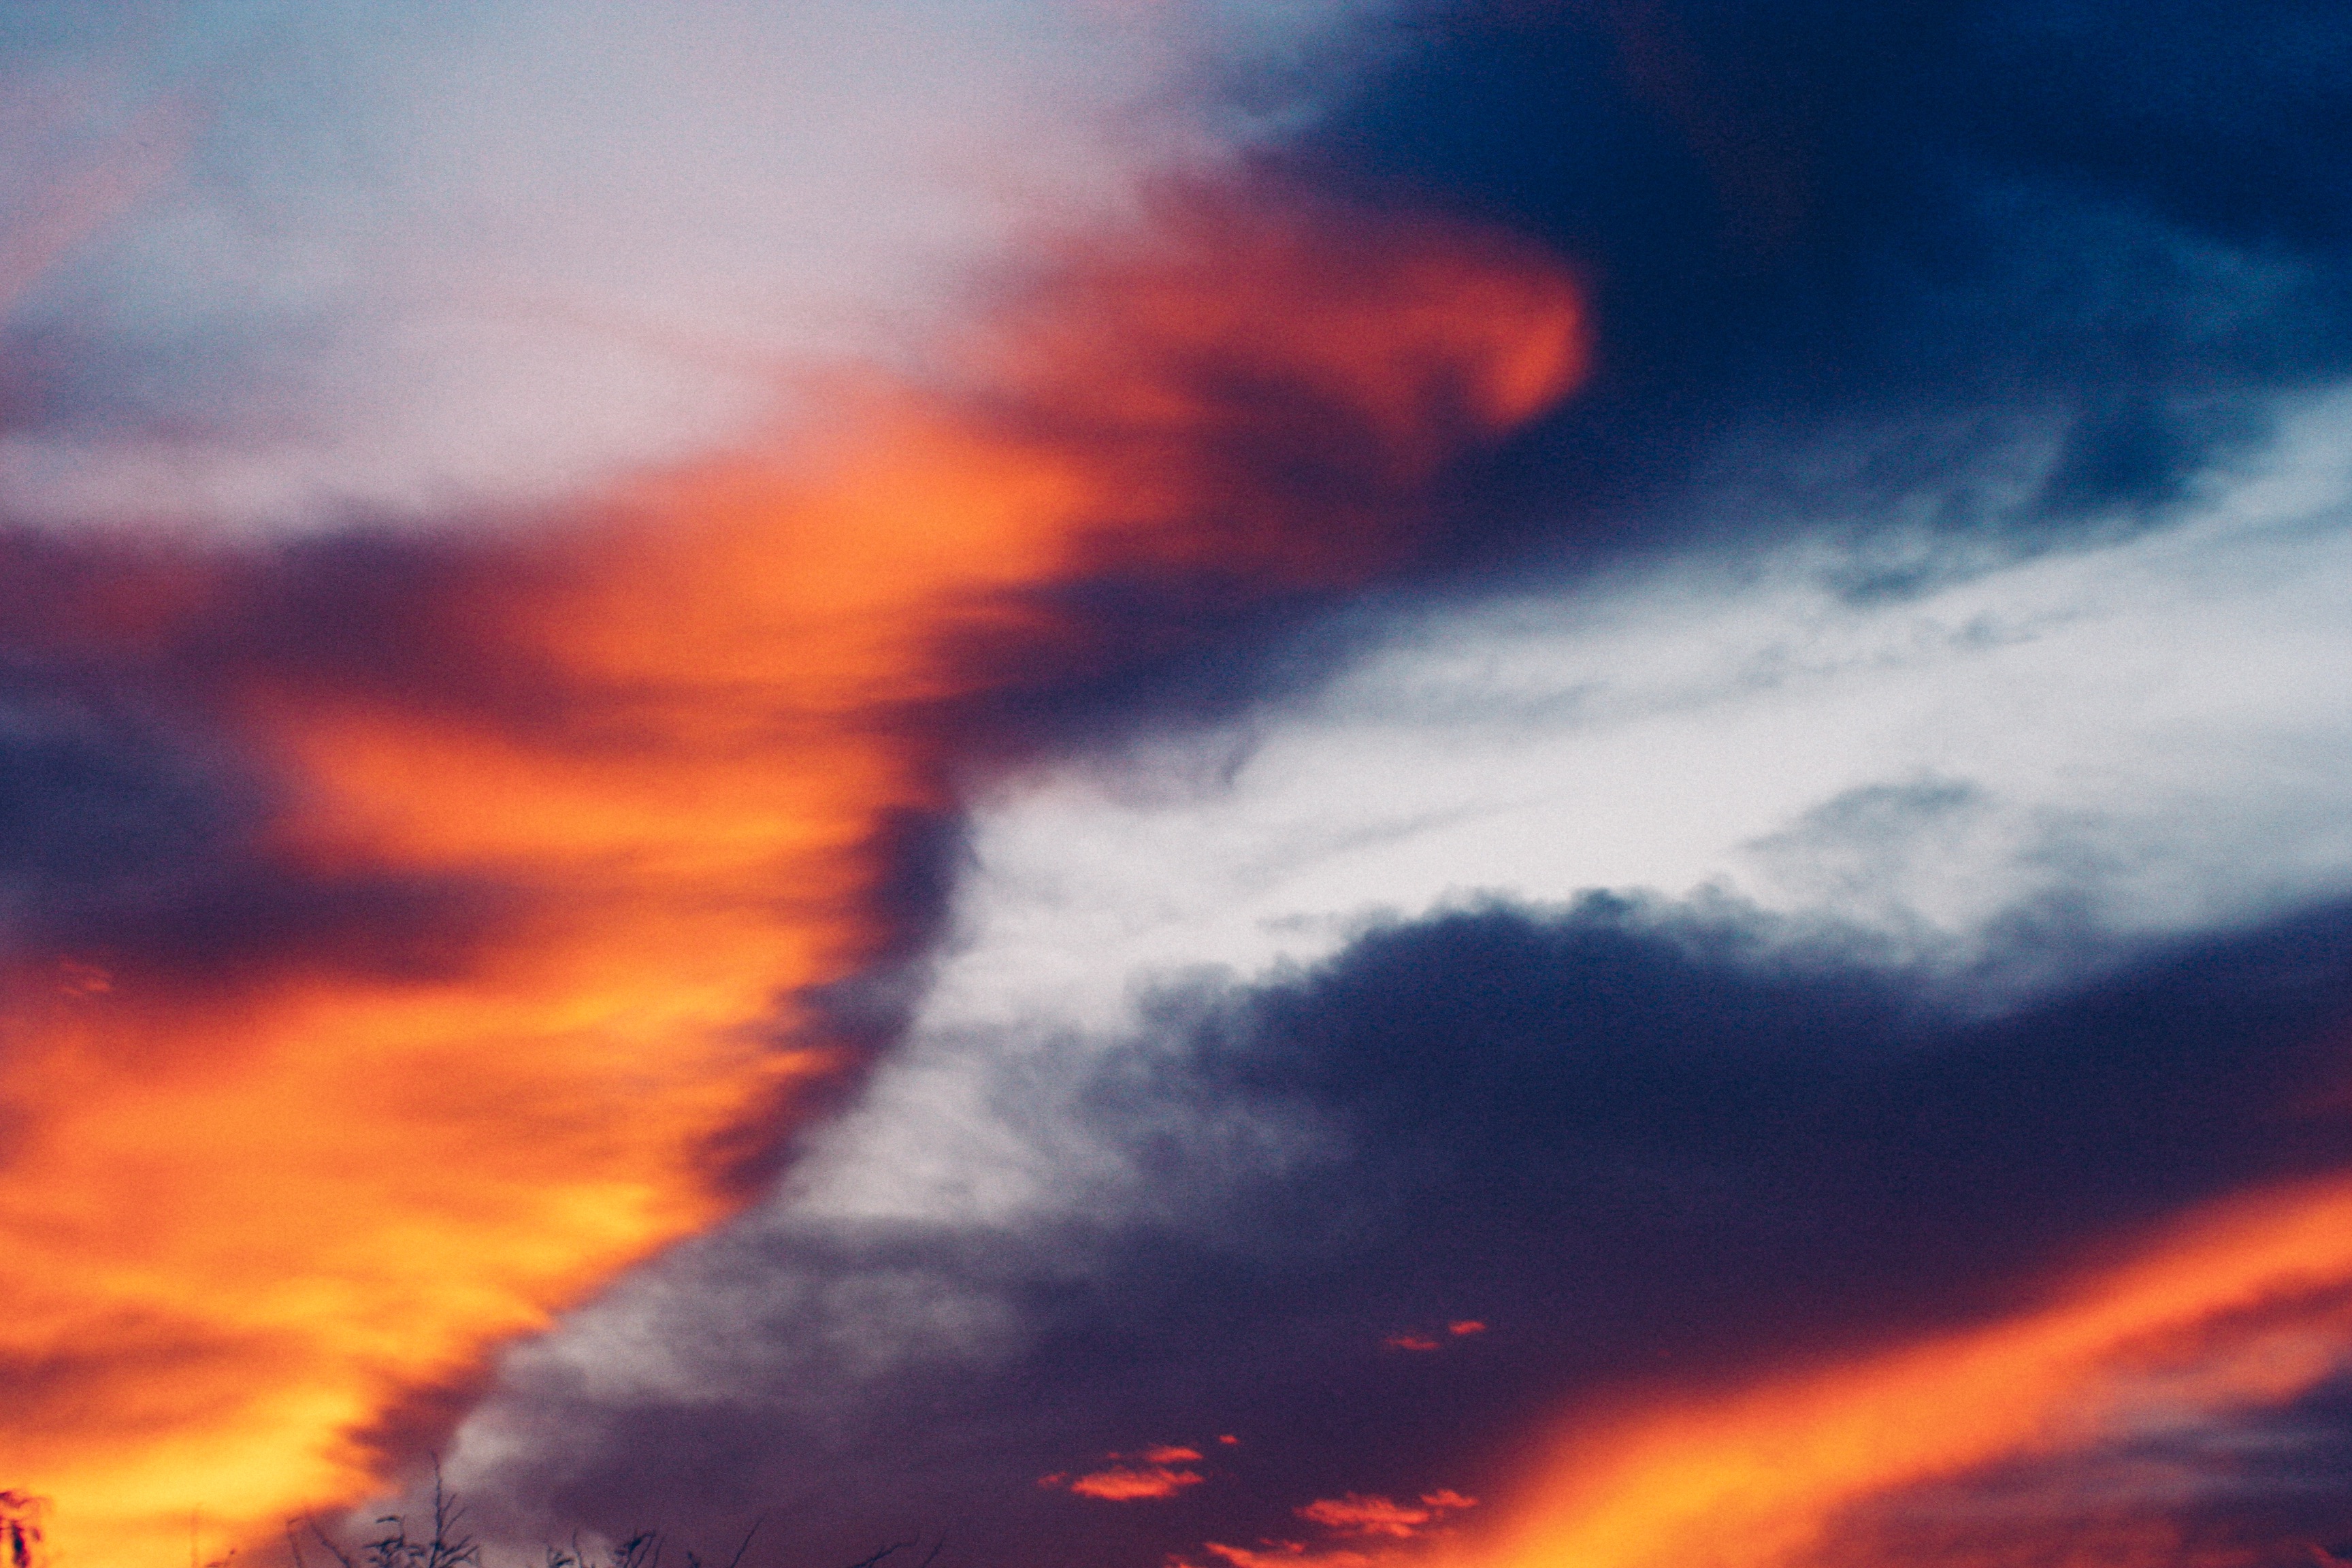
cloud, sky, sunrise, sunset, sunlight, dawn, atmosphere, dusk, evening, cumulus, afterglow, meteorological phenomenon, geological phenomenon, red sky at morning